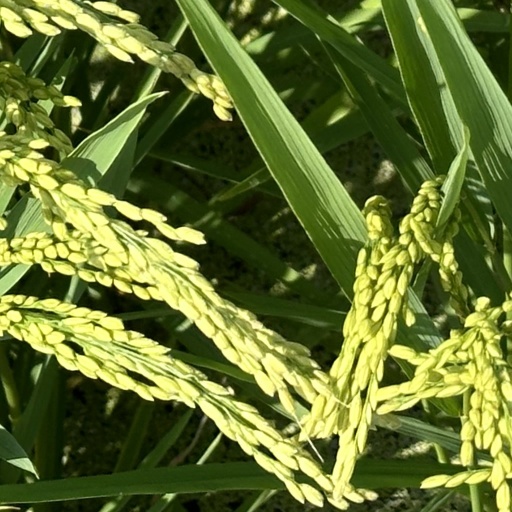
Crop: rice